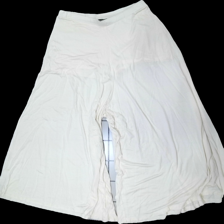
View: front
Type: Trousers
Category: Ladies
Brand: Not in the list
Brand text on label: DesignWerket
Colors: White
Material: 100% viscose
Cut: Loose
Season: All
Stains: Major
Damage location: middle right
Damage 2 location: bottom right
Price range: 50-100
Recommended usage: Reuse
Description: vita lösa/vida byxor med några fläckar längst ner